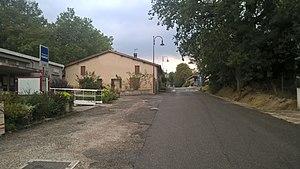
La route traversant Lias, vers L'Isle-Jourdain, Pujaudran et Bonrepos-sur-Aussonnelle. À gauche la salle polyvalente et mairie de la commune.
Lias est une commune française située dans le département du Gers en région Occitanie.